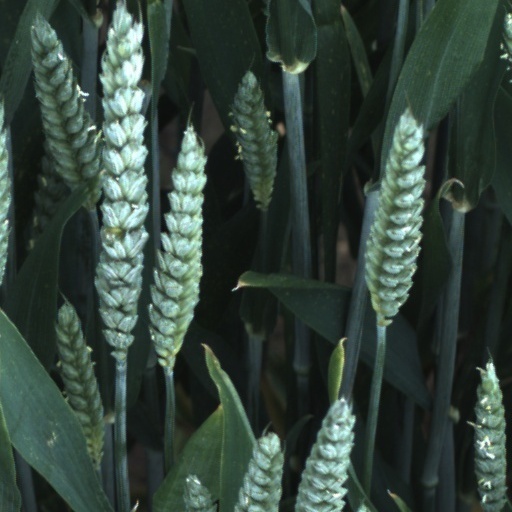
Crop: wheat